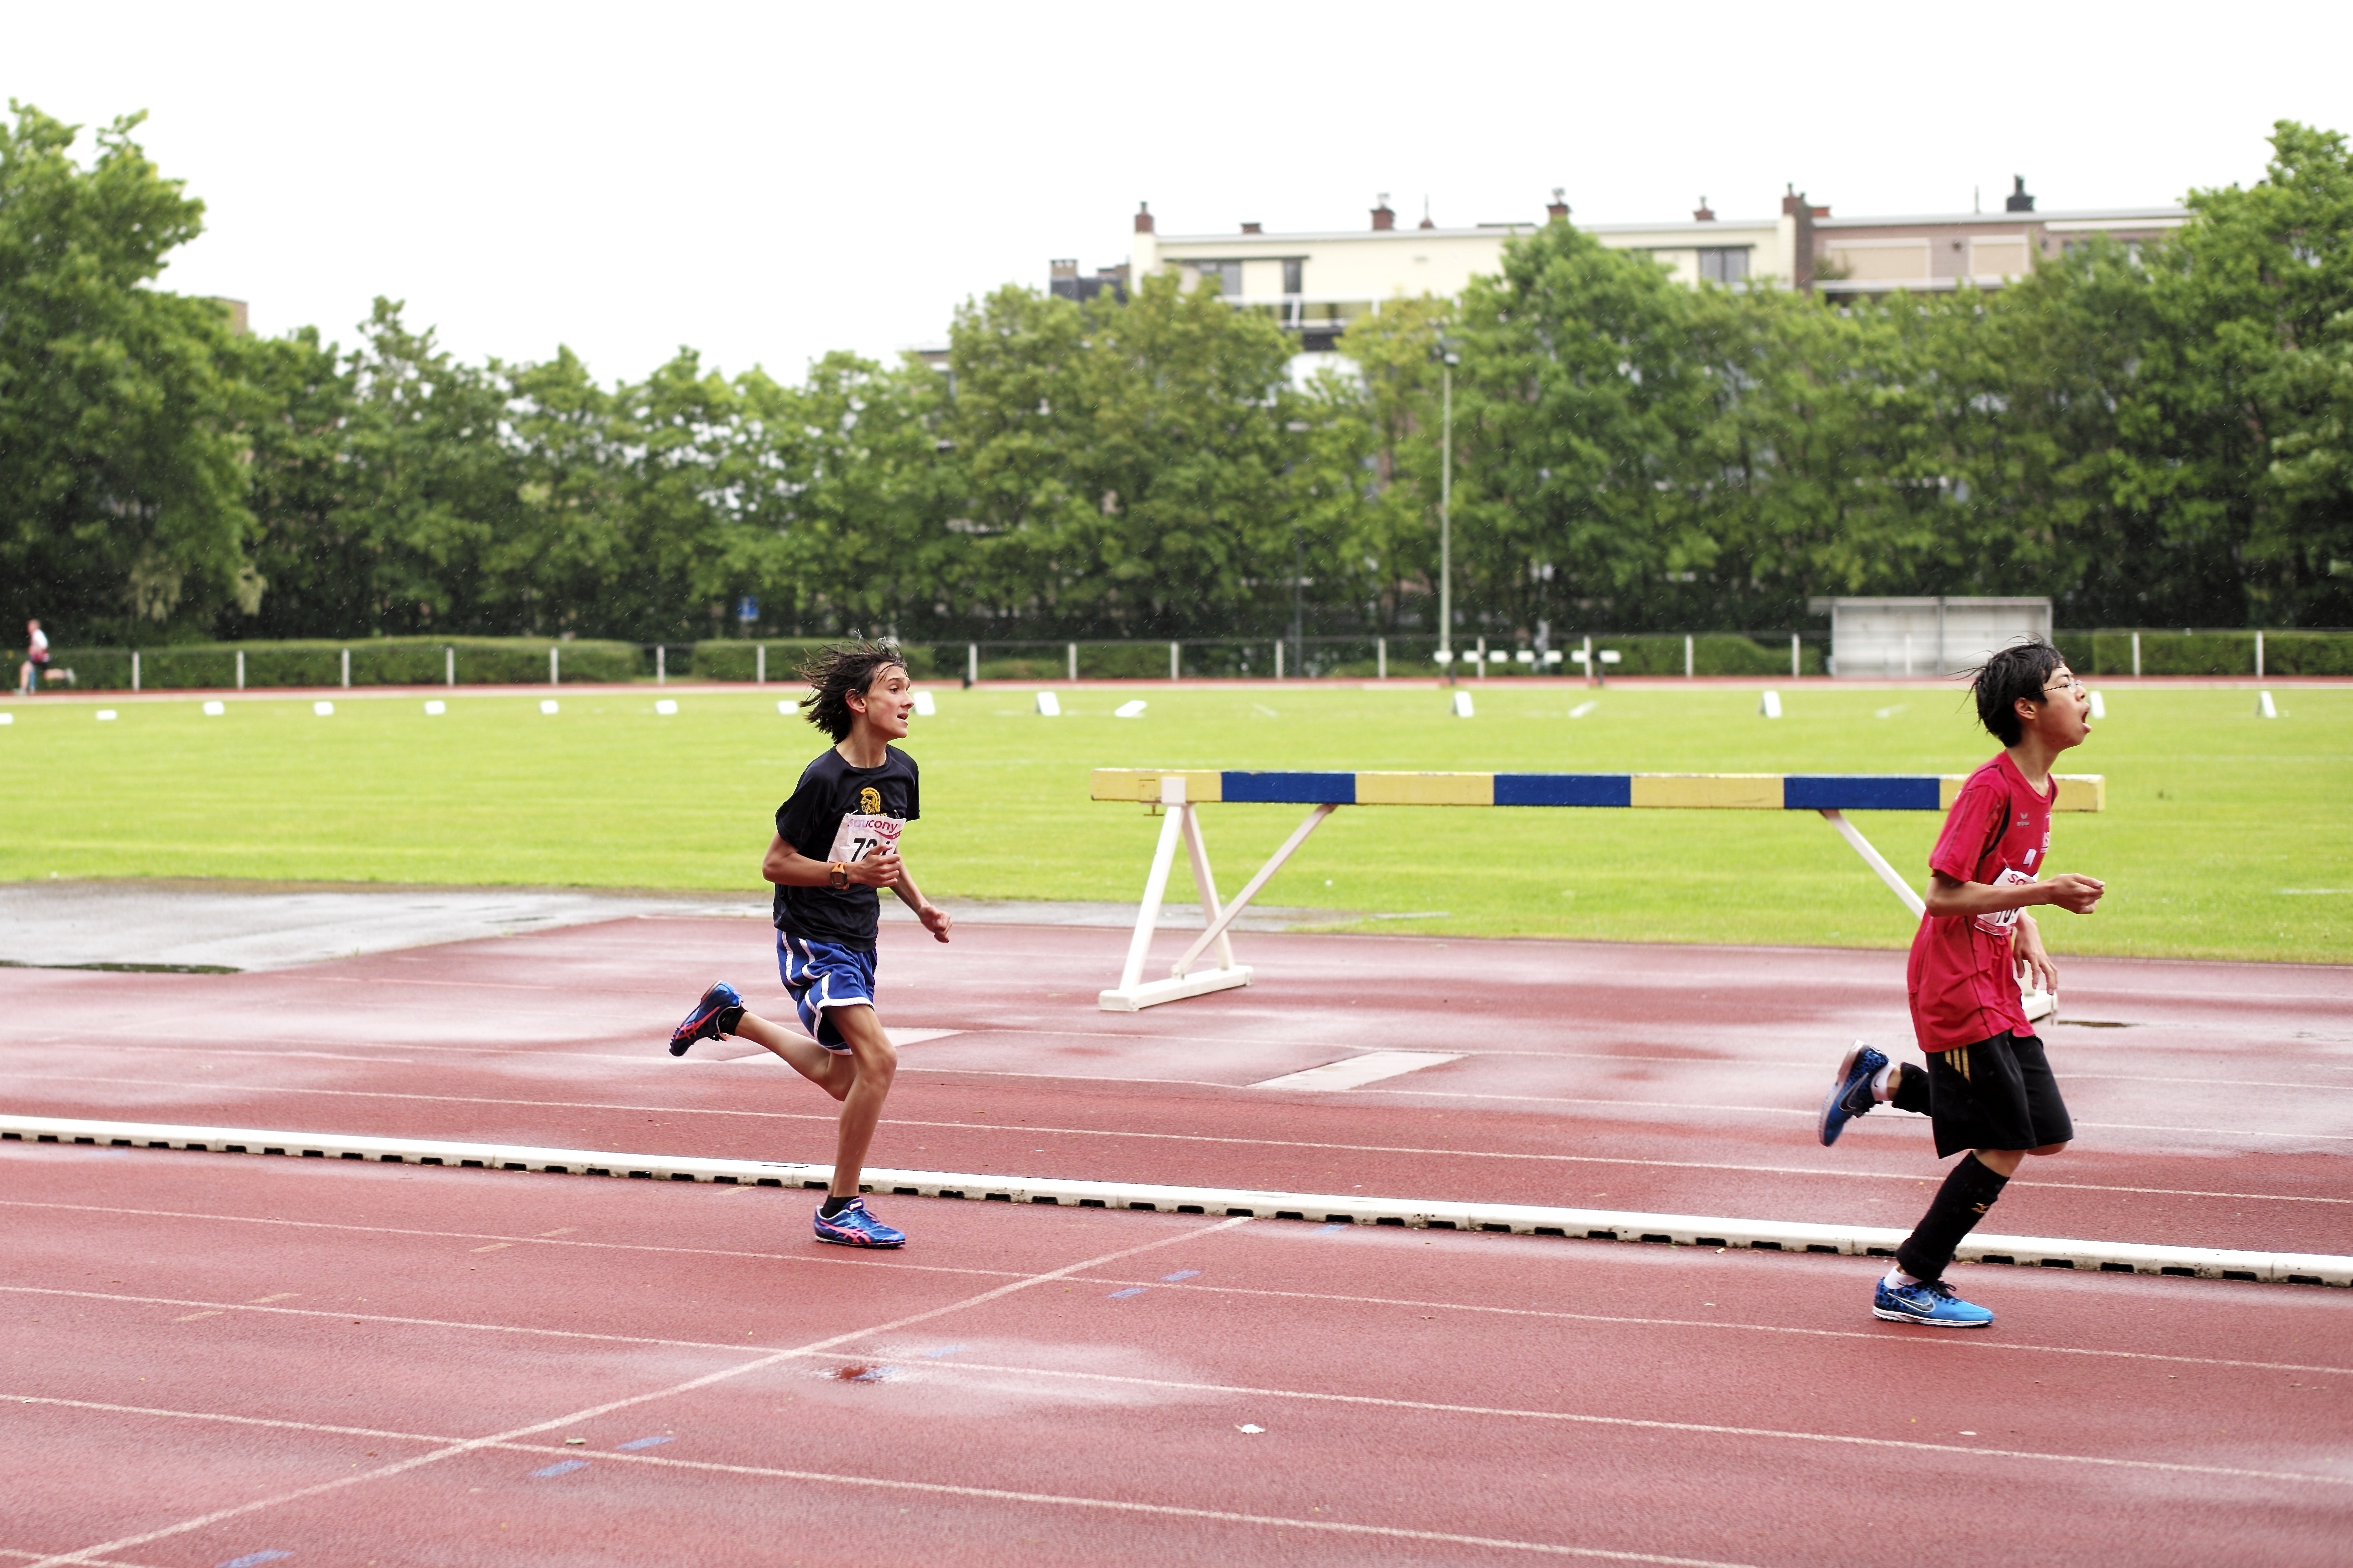
structure, girl, track, sport, boy, running, run, runner, stadium, competition, sports, highschool, athletics, meet, sprint, trackfield, sport venue, human action, track and field athletics